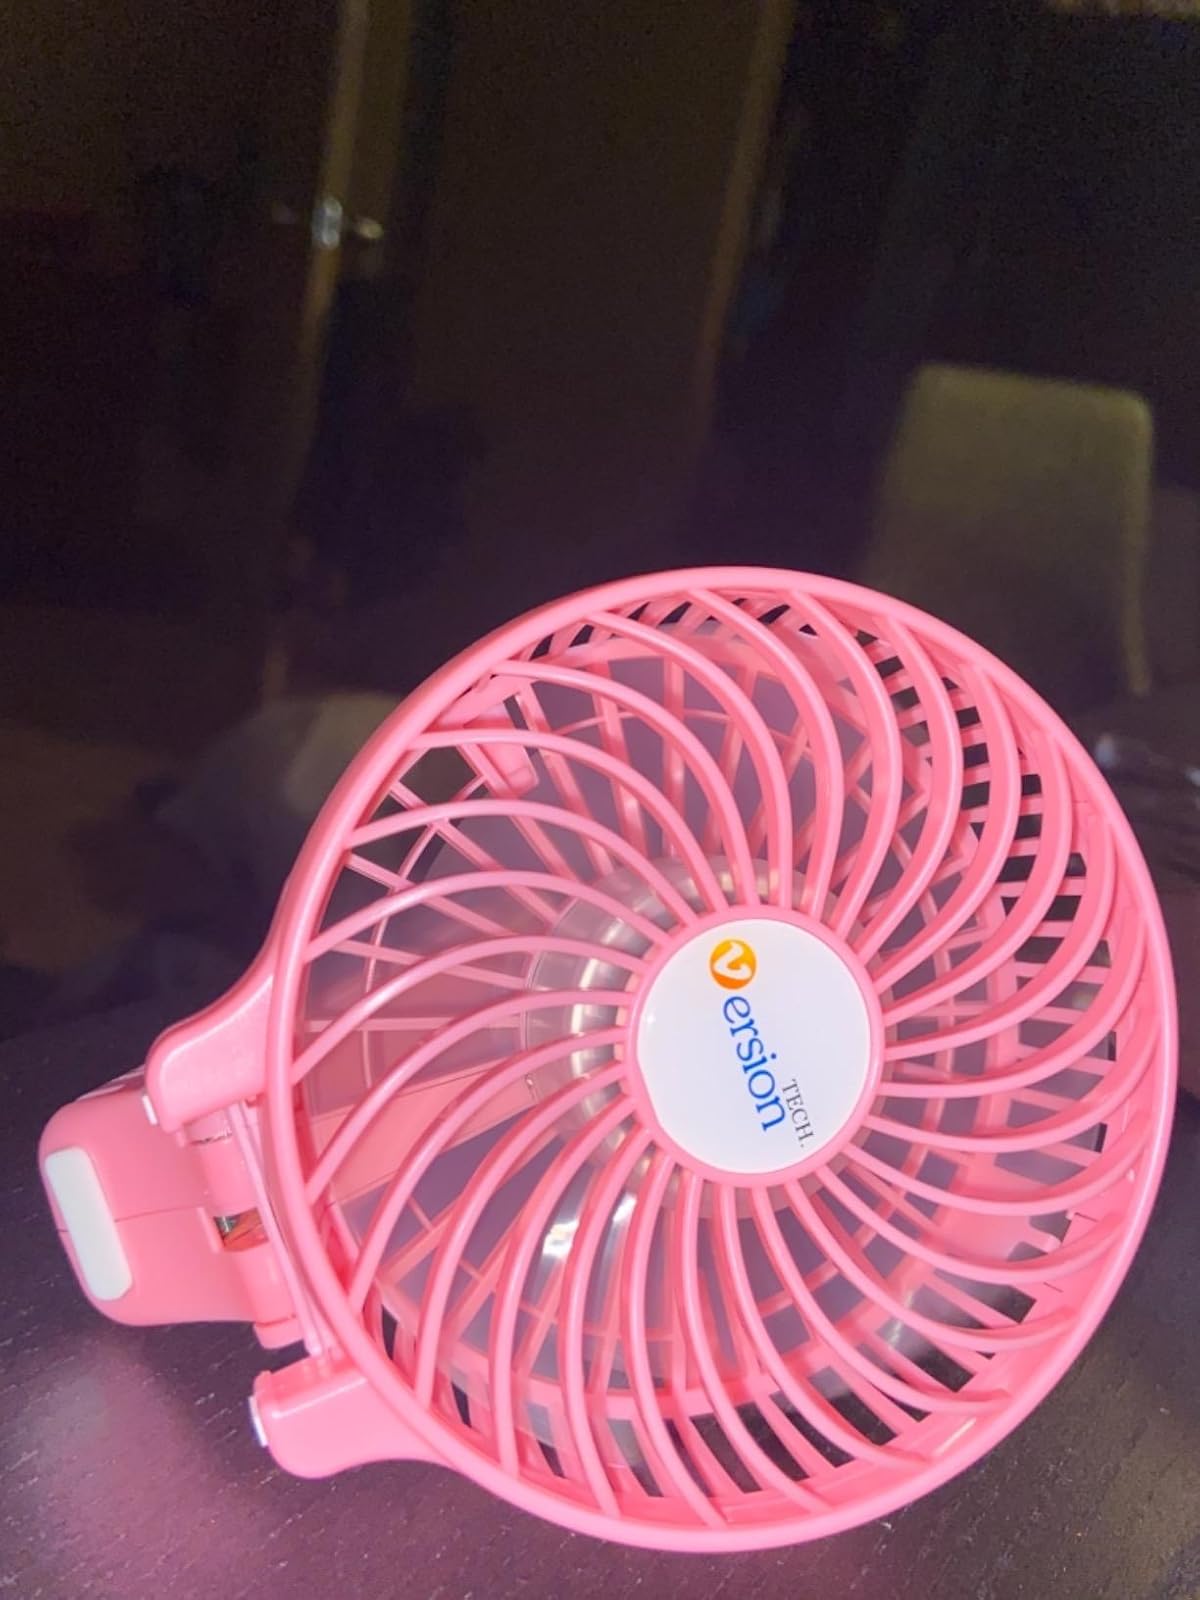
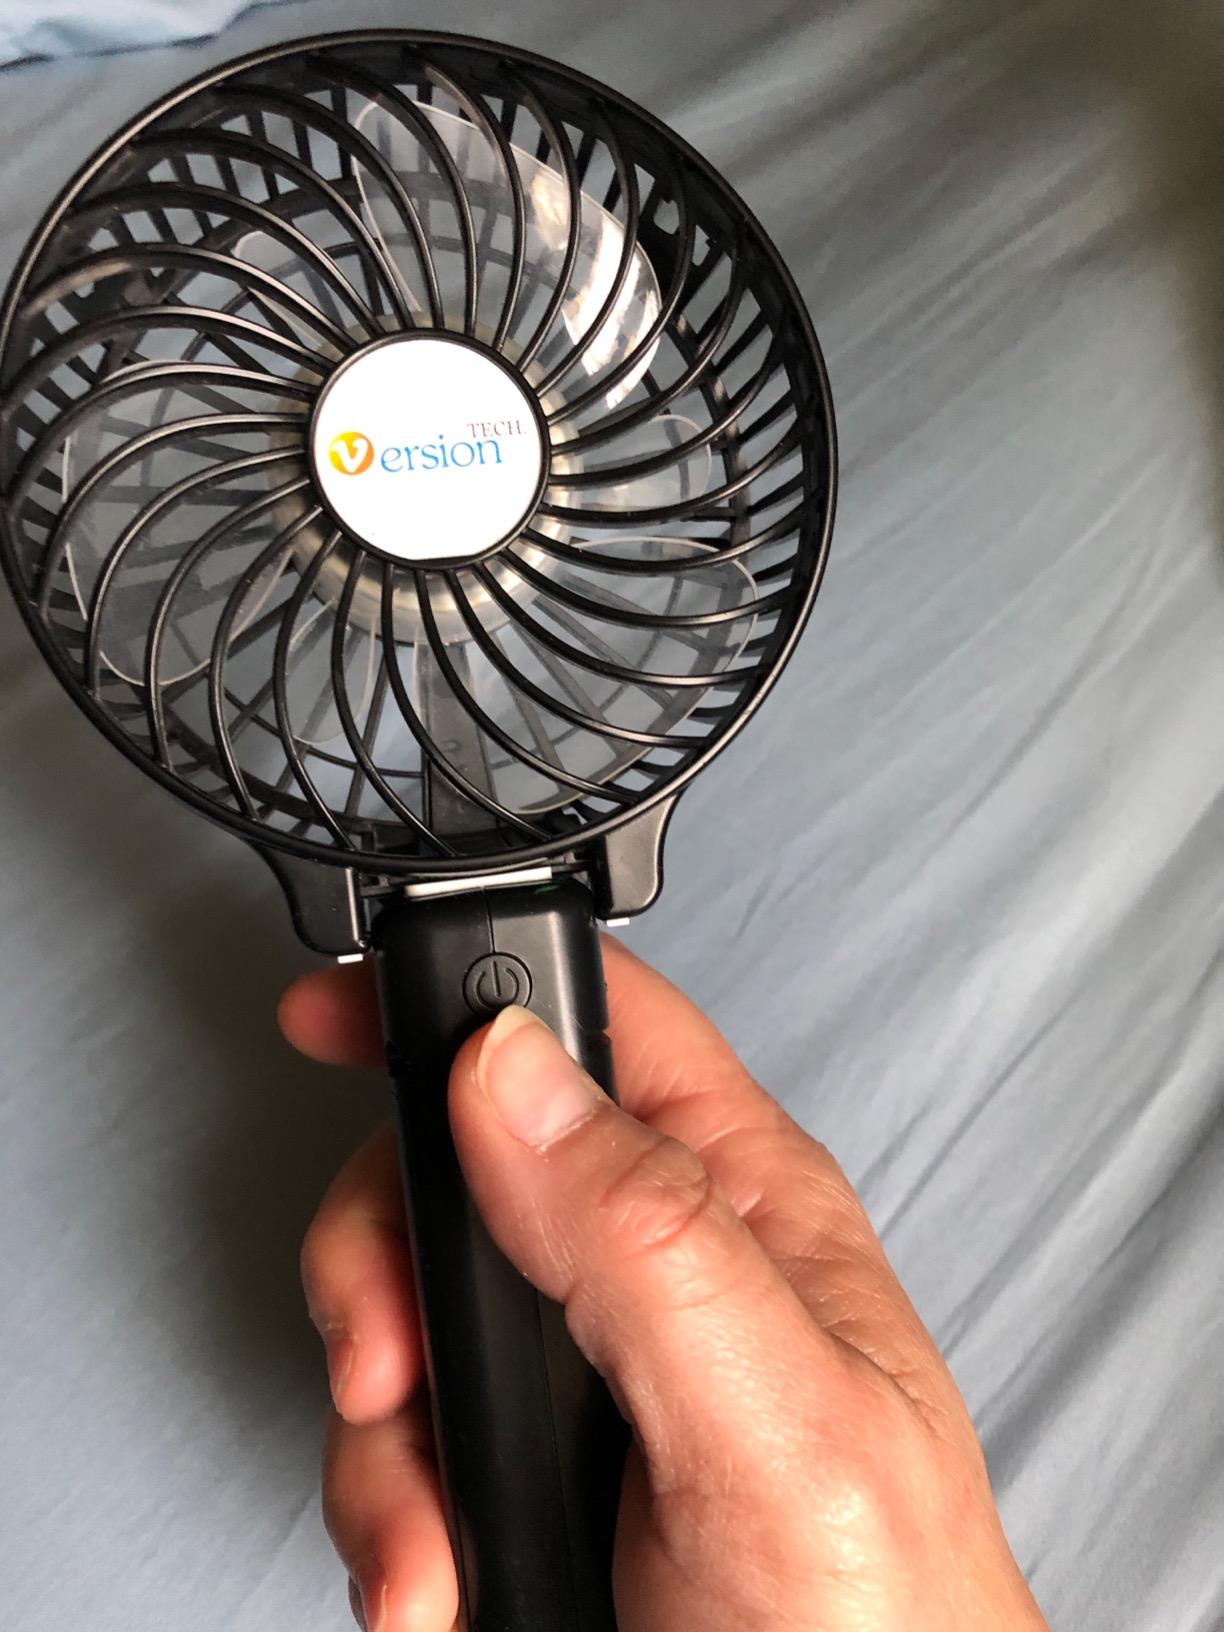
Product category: fan
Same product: no